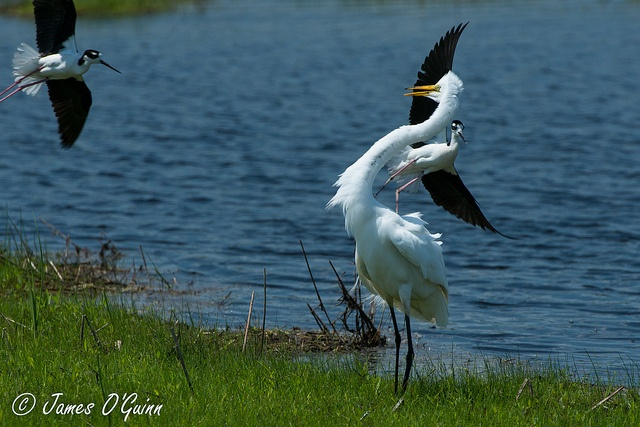
a bird looks at other birds on a sea shore
a number of birds flying near a body of water
there is a large white and black bird on the grass
There are three birds by the grass by the water.
Tow birds flying by a long necked crane.